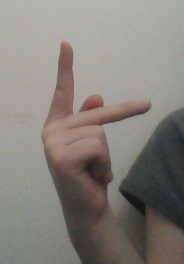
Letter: dha